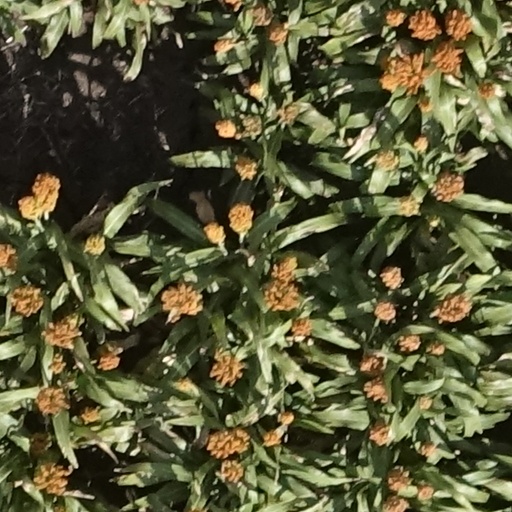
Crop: sorghum